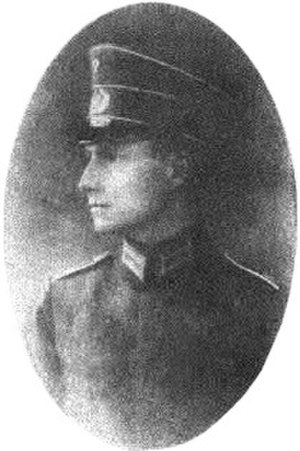
Hans-Jürgen von Blumenthal
Hans-Jürgen von Blumenthal
Hans-Jürgen Graf von Blumenthal var en tysk officer under 2. verdenskrig. Han blev henrettet ved hængning af nazi-regimet for sin rolle i det mislykkede attentat mod Hitler den 20. juli 1944.